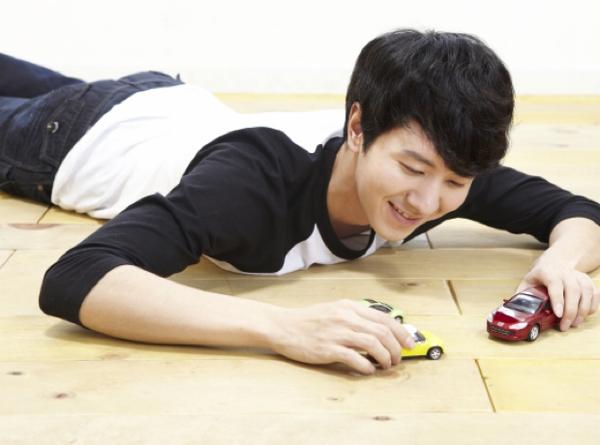
回答: あ、われめだ〜